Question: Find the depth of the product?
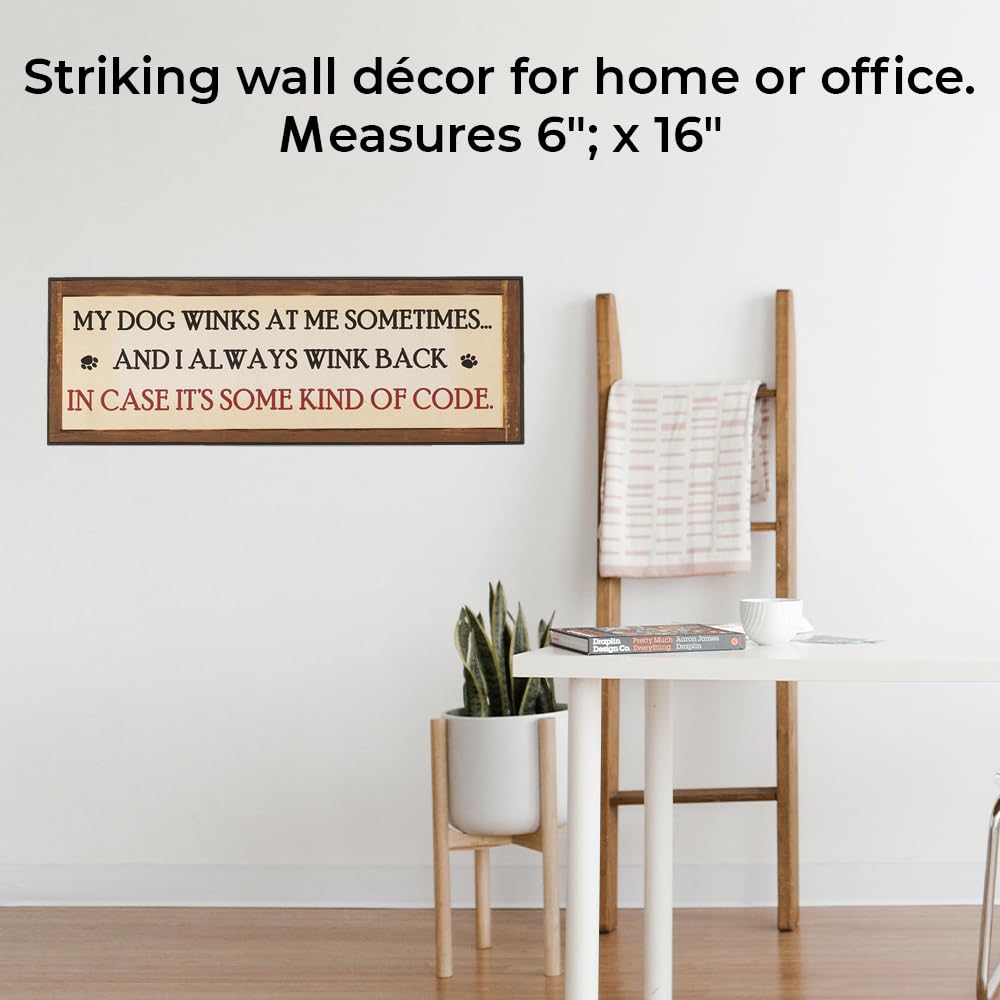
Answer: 16.0 inch